Raid on Rochefort

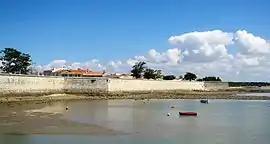
The village of Aix behind its later Napoleonic ramparts.

Guided by Joseph Thierry, a Huguenot river pilot, two British warships approached the fort that dominated Île d'Aix. The guns of the fort were bombarded into silence by the guns of HMS "Magnanime" of 74 guns, commanded by Captain Richard Howe, soon joined by HMS "Barfleur" of 80 guns, and within two hours the island, considered a crucial starting point in any further assault on Rochefort, had fallen to the British.